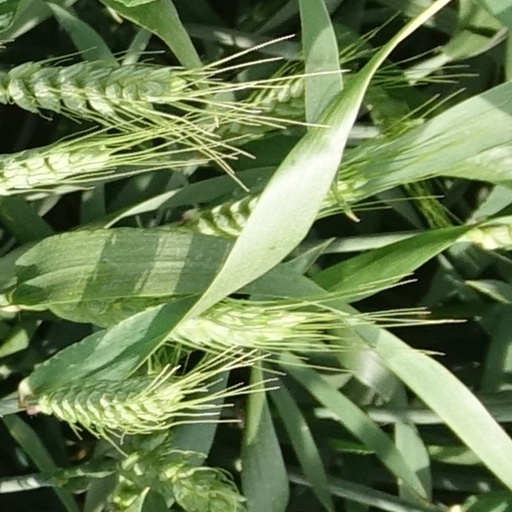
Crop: wheat